Architecture of Egypt

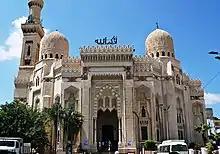
Abu al-Abbas al-Mursi Mosque in Alexandria (completed in 1945), in neo-Mamluk style

Mamluk architecture is distinguished in part by the construction of multi-functional buildings, whose floor plans became increasingly creative and complex due to the city's limited available space and the desire to make monuments visually dominant in their urban surroundings. Patrons, including sultans and high-ranking emirs, typically set out to build mausoleums for themselves, but attached to them various charitable structures such as madrasas, khanqahs, sabils, or mosques. The revenues and expenses of these charitable complexes were governed by inalienable "waqf" agreements that also served the secondary purpose of ensuring some form of income or property for the patrons' descendants.